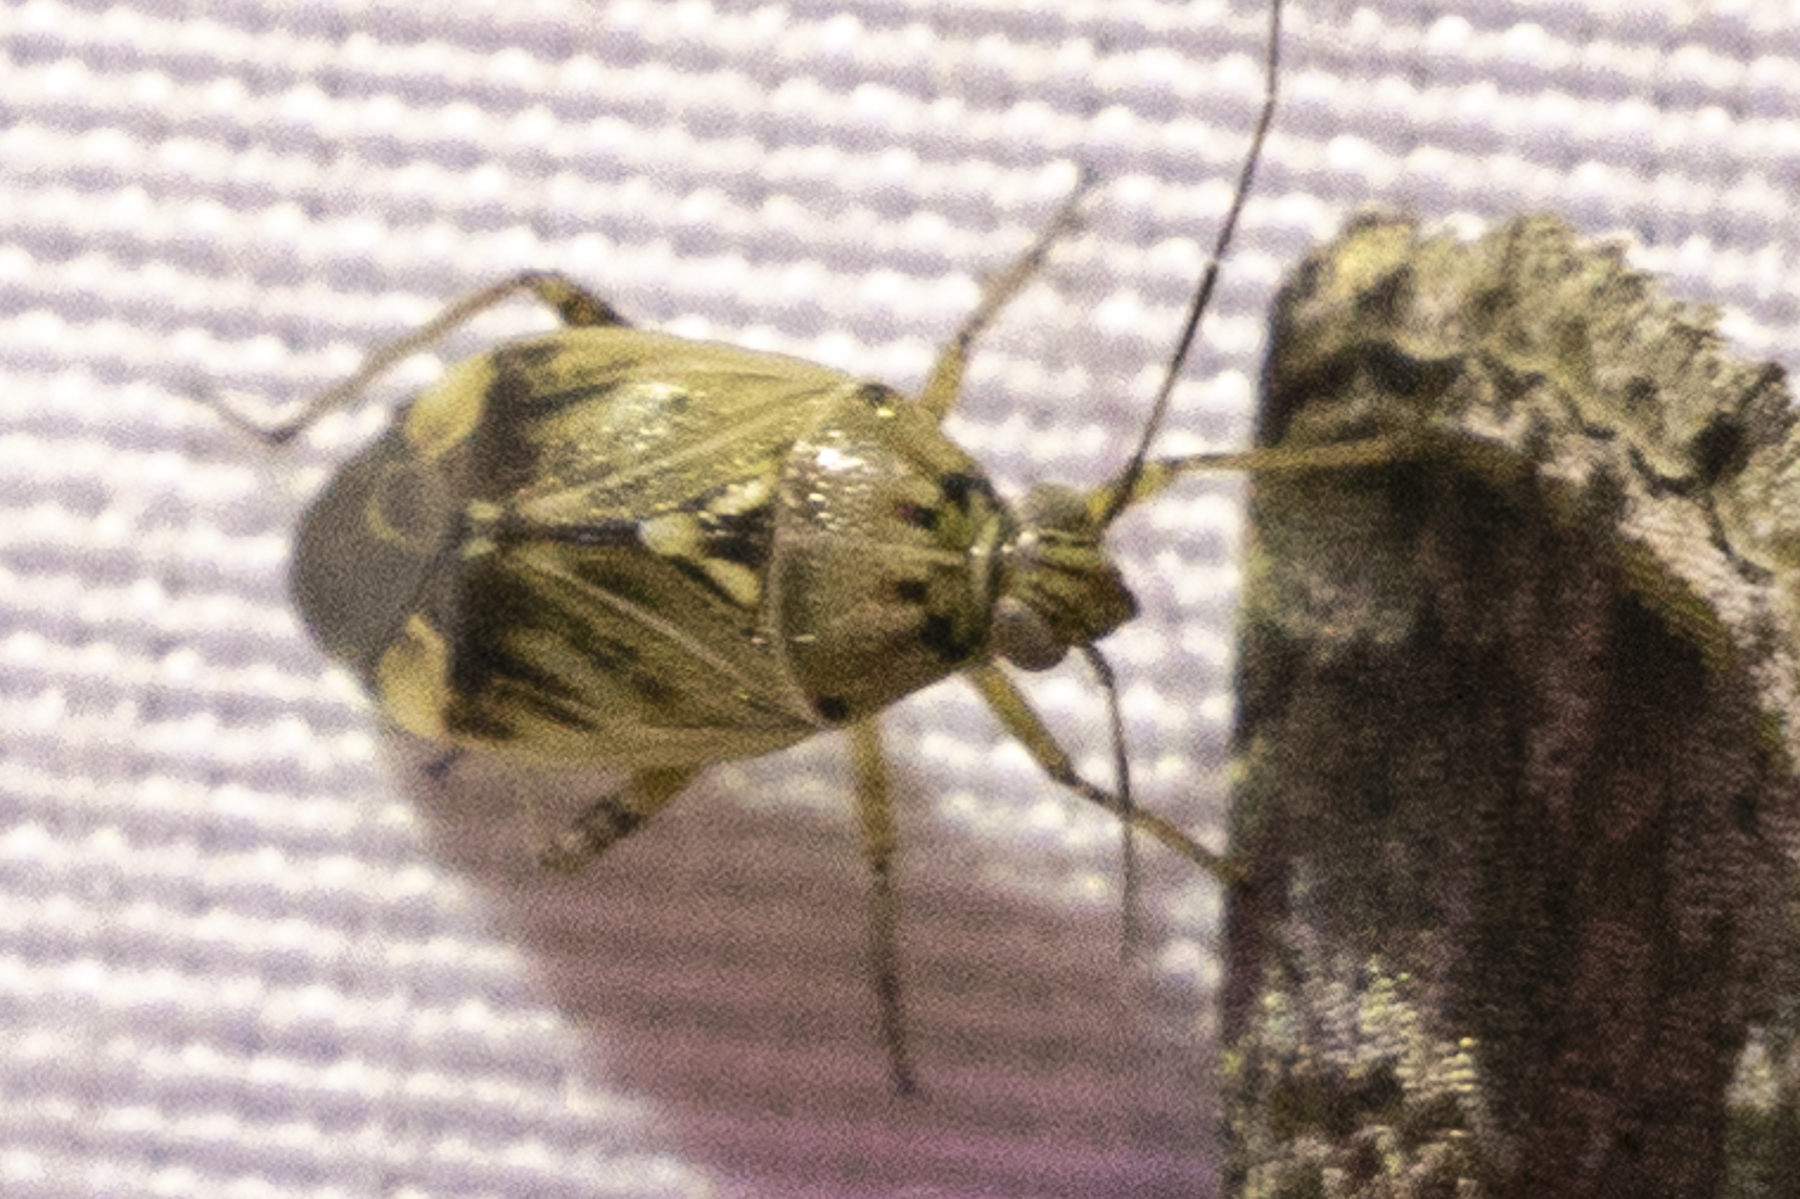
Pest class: lygus_bug